Mount Sugarloaf (New South Wales)

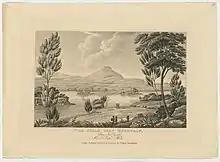
G.H. Hammersley – Australia Illustrated, ca. 1777–1855. Mitchell Library, State Library of New South Wales.

The Awabakal people called the mountain "Warrawelong" and it is a significant site for the Awabakal. It provides a vantage point to view all Awabakal lands and is an important teaching place. Sacred ceremonies are known to have taken place there. The shape of the mountain is said to look like a wedge-tailed eagle and is the setting for a cautionary tale concerning the fate of two children at the hands of a monster called "Puttikin."